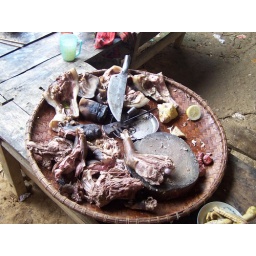
This basket of miscellaneous animal parts is potential lunch in a Highland market in Vietnam. Suffice to say I passed.